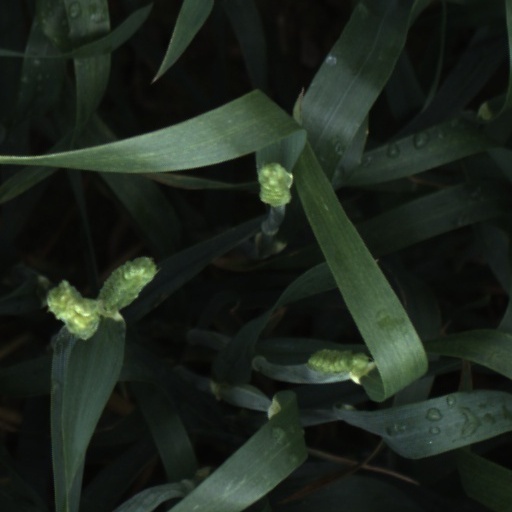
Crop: wheat